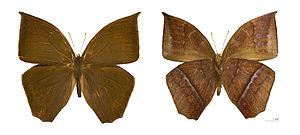
Sujet mâle- Deux vues du même spécimen. Localité: Rio Natal, Santa Catarina, Brésil Muséum de Toulouse
La sous-famille des Satyrinae regroupe des insectes lépidoptères de la famille des Nymphalidae.
Le genre Taygetis regroupe des papillons de la famille des Nymphalidae et de la sous-famille des Satyrinae, de la tribu des Satyrini et de la sous-tribu des Euptychiina.
Les Euptychiina sont une sous-tribu de lépidoptères de la famille des Nymphalidae, de la sous-famille des Satyrinae et de la tribu des Satyrini. Très diversifiée, elle regroupe environ 400 espèces décrites, principalement originaires d'Amérique du Sud et d'Amérique centrale, avec aussi quelques espèces en Amérique du Nord et une en Asie orientale.